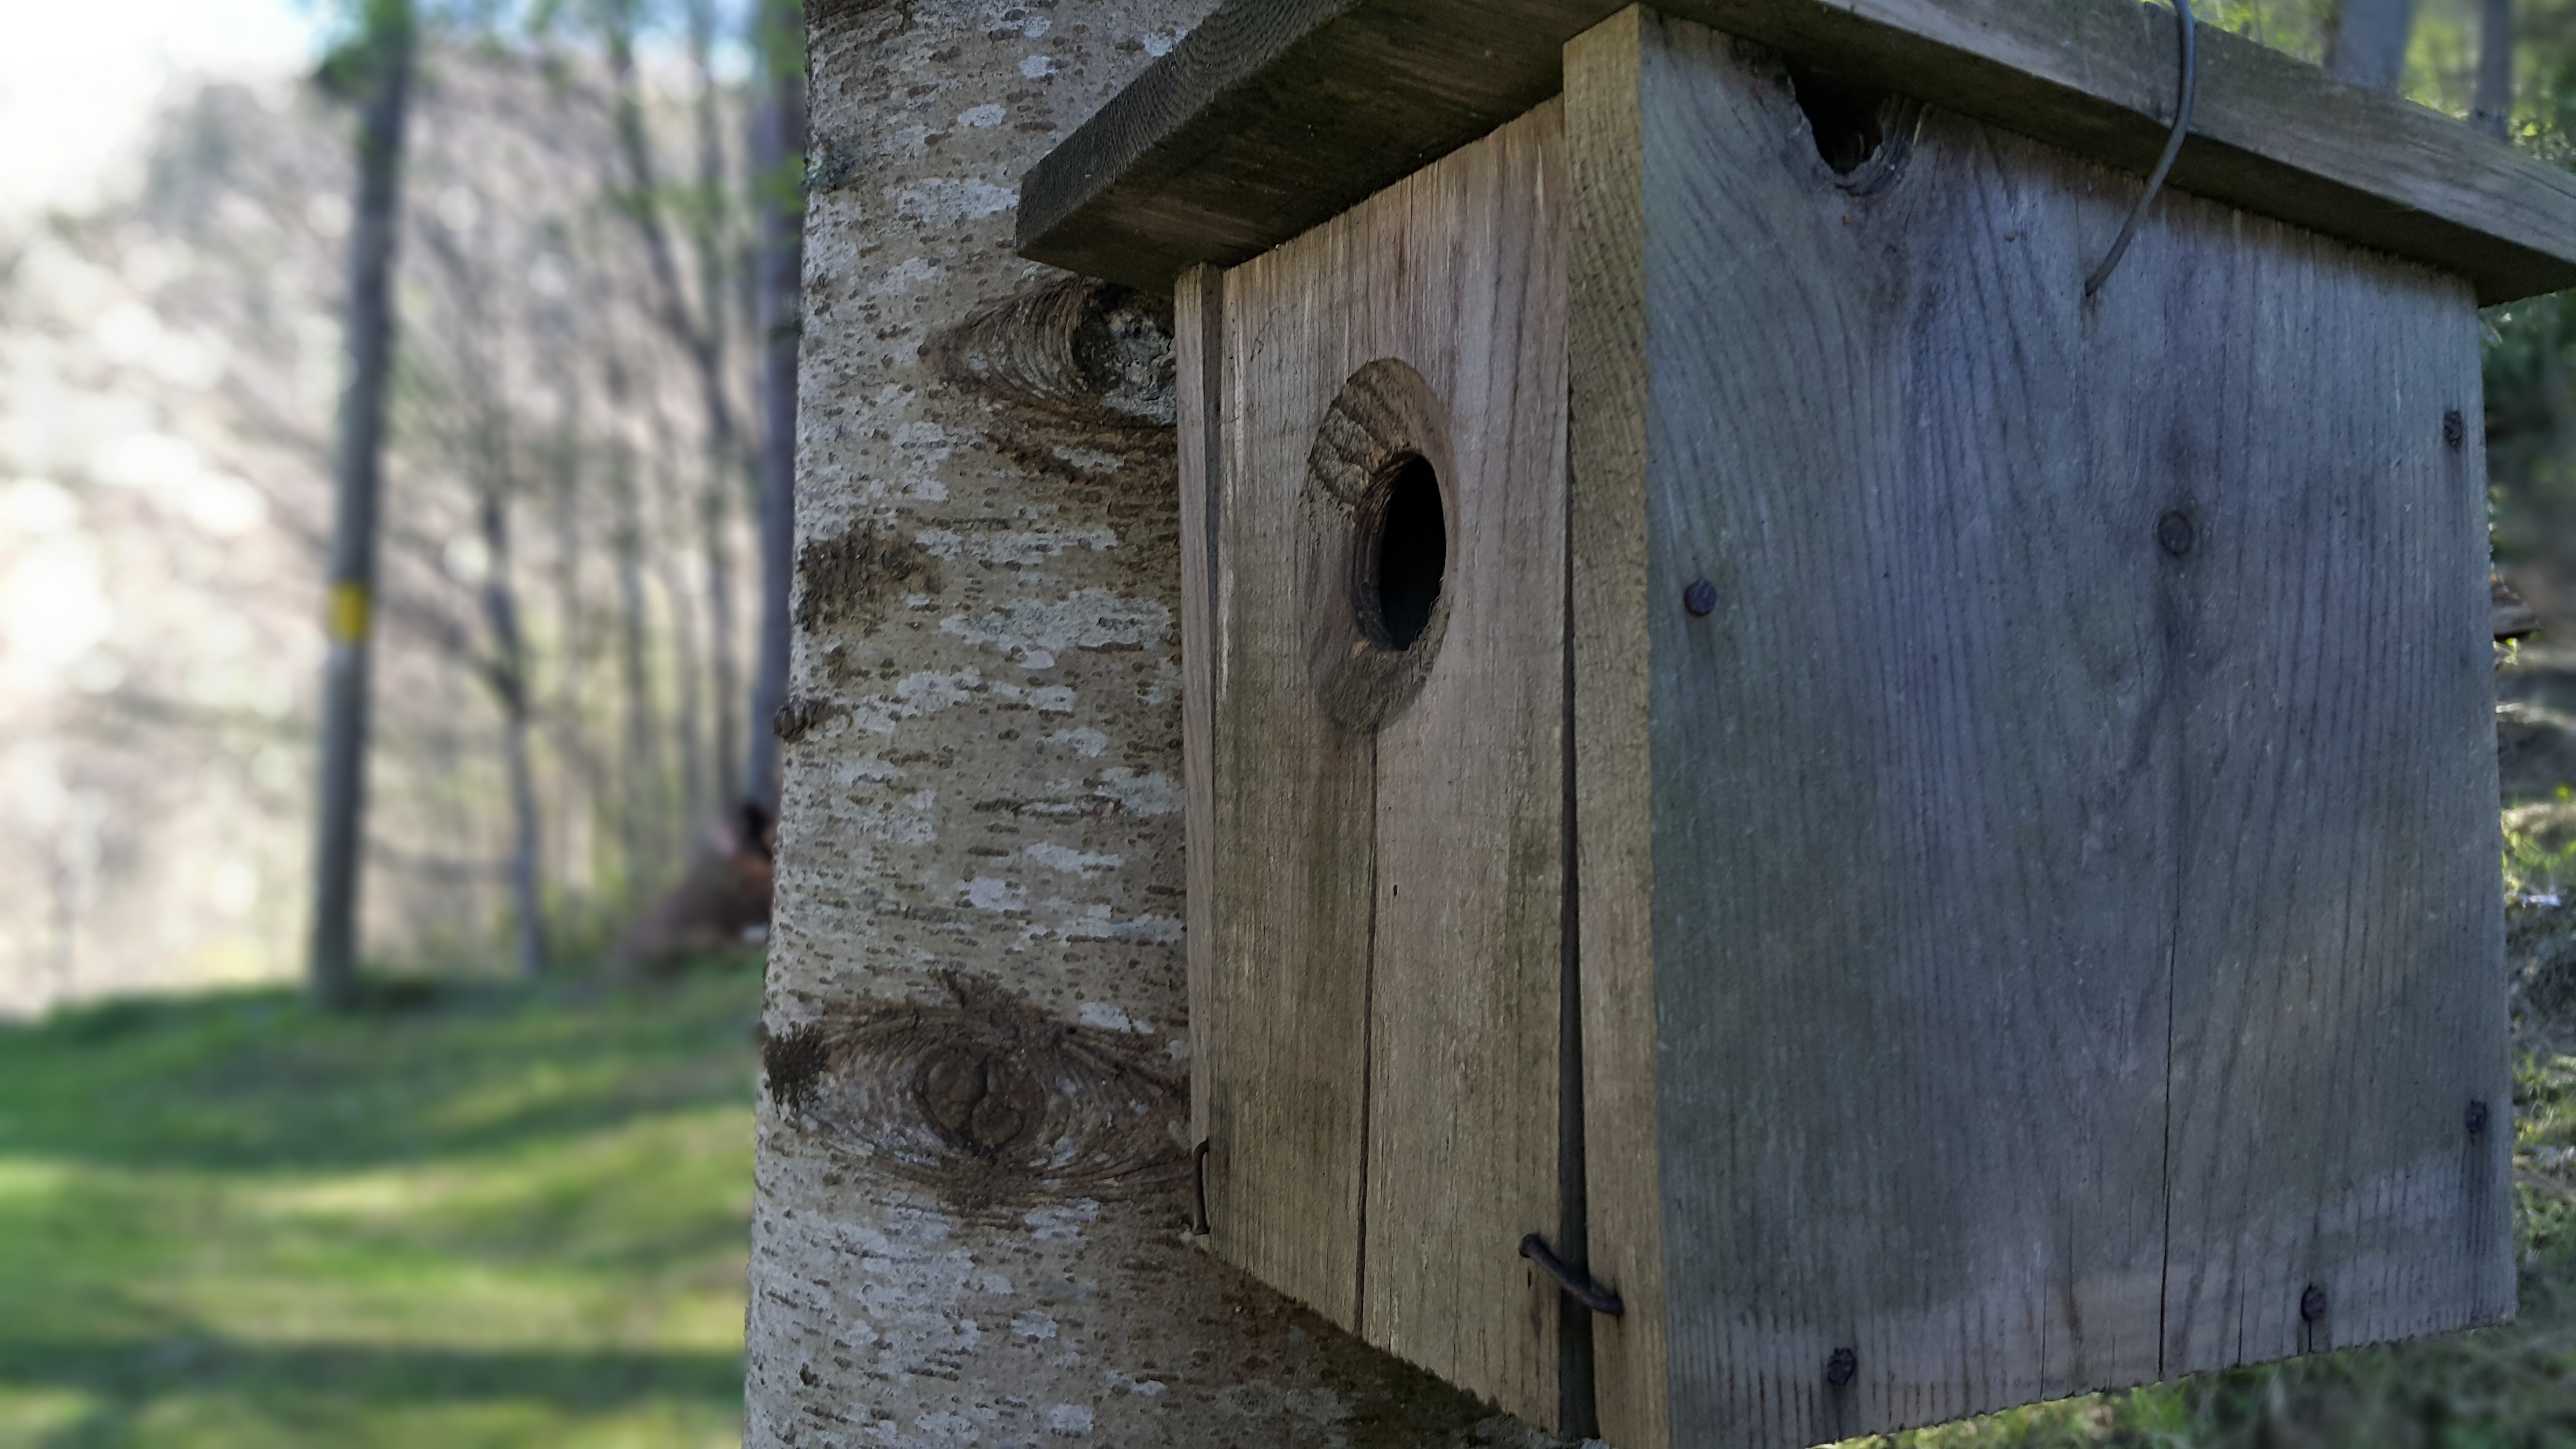
wood, house, building, barn, shed, hut, shack, cottage, outhouse, birdhouse, rural area, outdoor structure